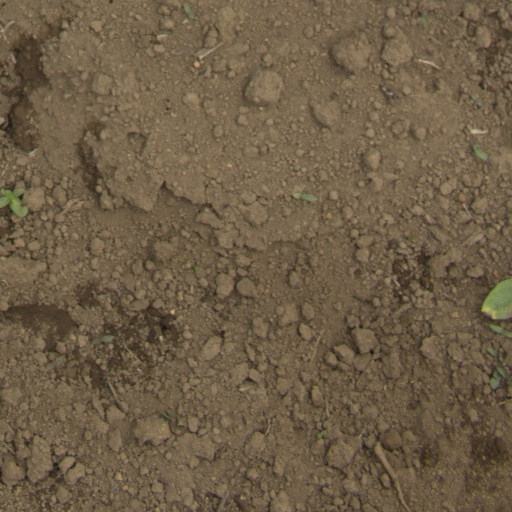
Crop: Jerusalem artichoke